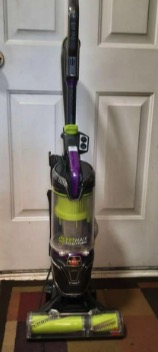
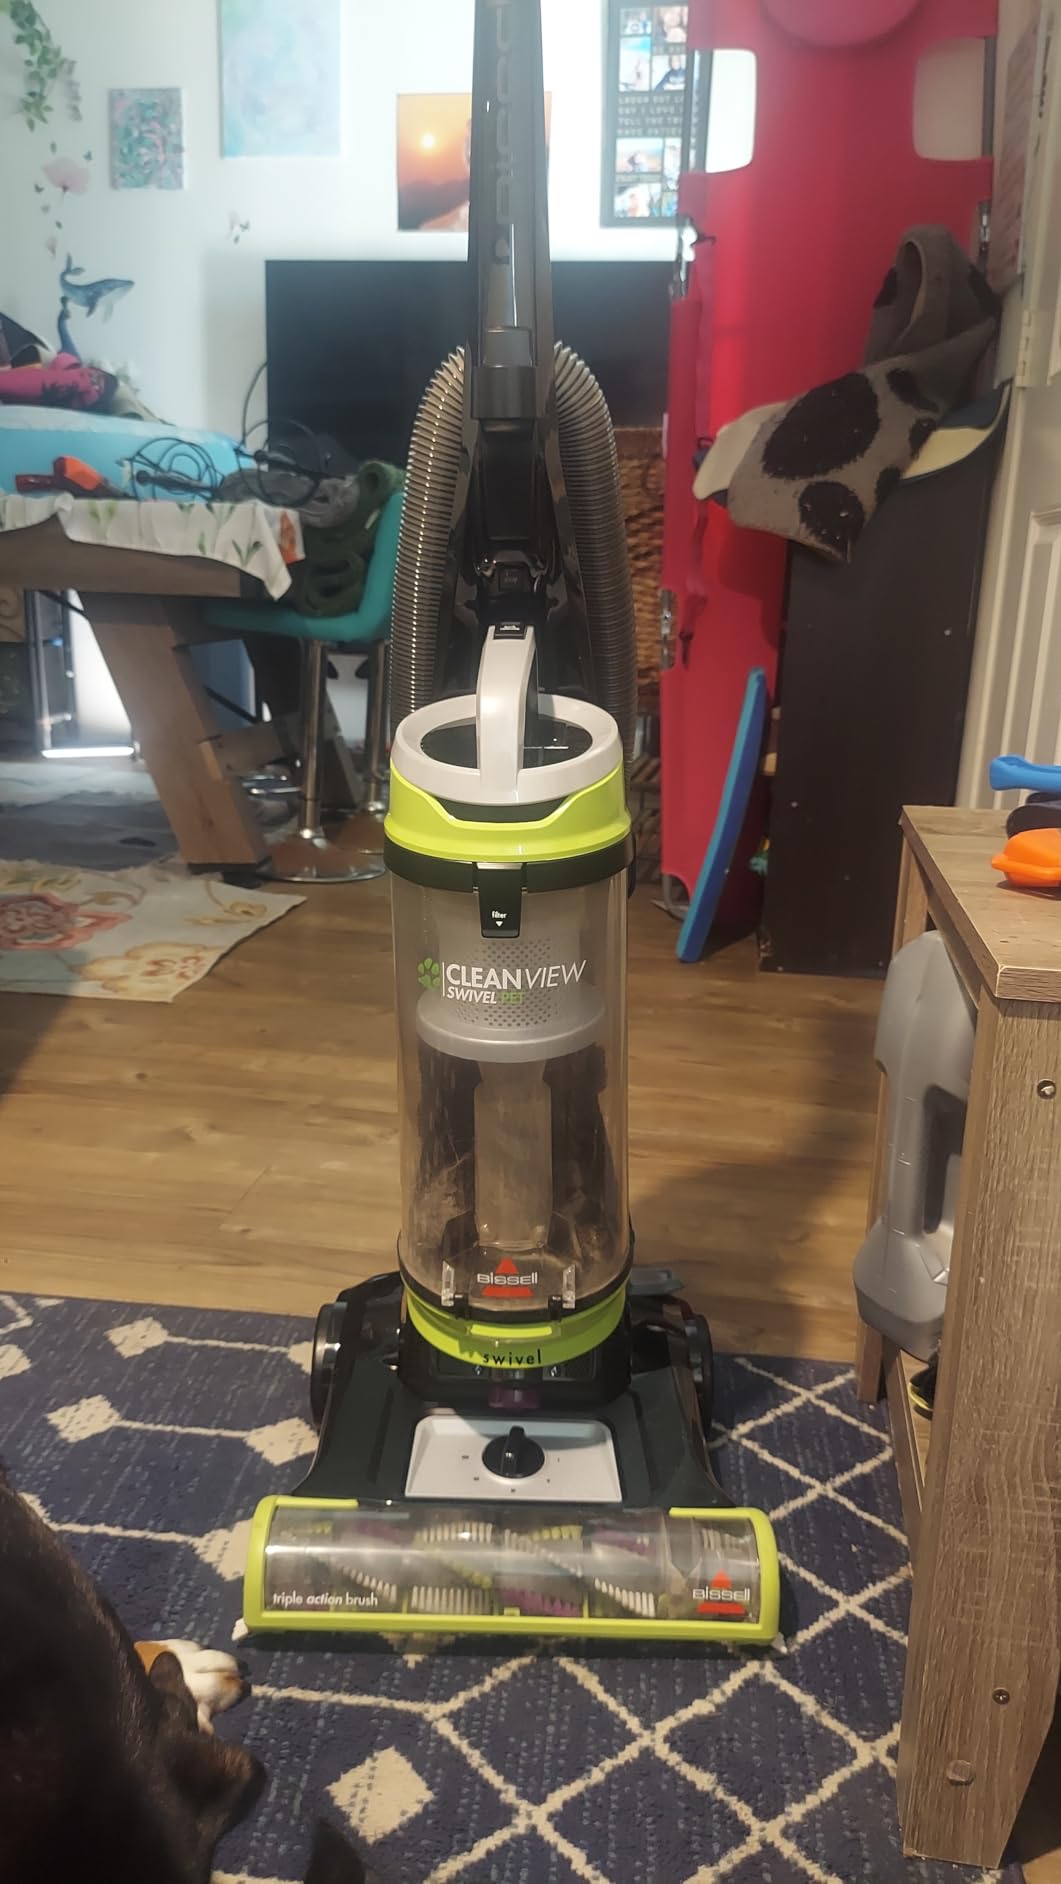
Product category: items_vacuum
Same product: no